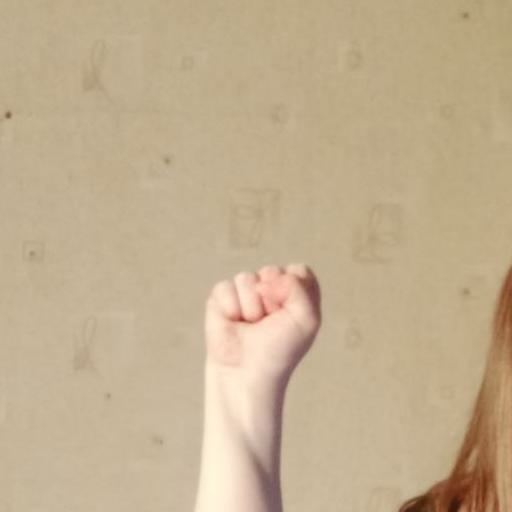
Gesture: fist